Muhammad Iqbal

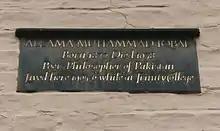
Plaque at Portugal Place, Cambridge, commemorating Allama Iqbal's residence there during his time at Trinity College

In 1907, he had a close friendship with the writer Atiya Fyzee in both Britain and Germany. Atiya would later publish their correspondence. While Iqbal was in Heidelberg in 1907, his German professor Emma Wegenast taught him about Goethe's "Faust", Heine and Nietzsche. He mastered German in three months. A street in Heidelberg has been named in his memory, "Iqbal Ufer". During his study in Europe, Iqbal began to write poetry in Persian. He preferred to write in this language because doing so made it easier to express his thoughts. He would write continuously in Persian throughout his life.